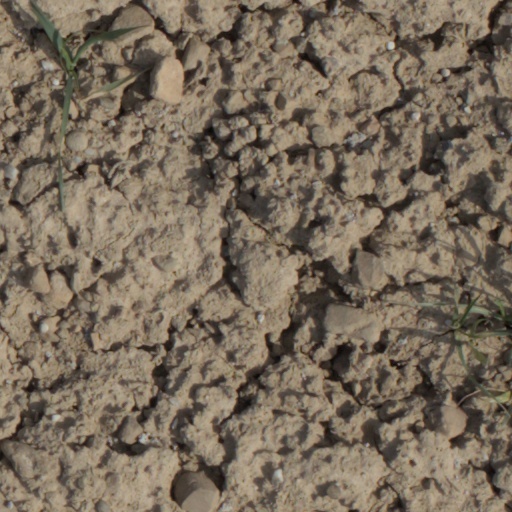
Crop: wheat